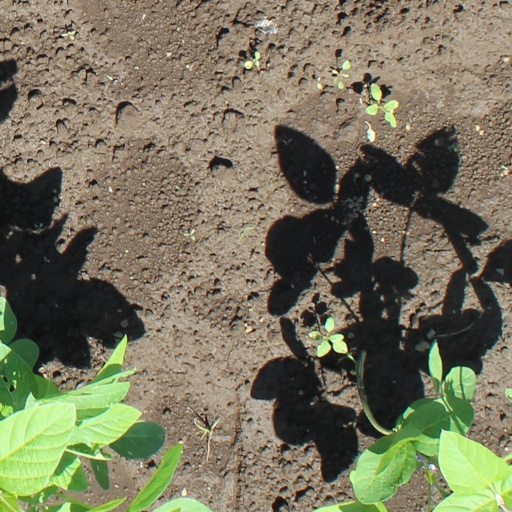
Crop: soybean